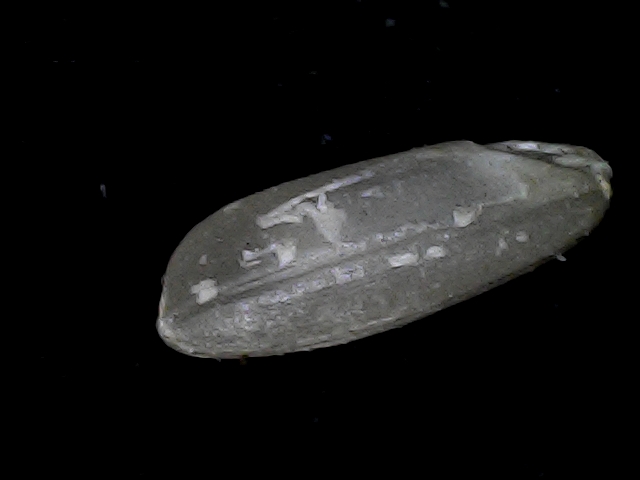
Rice variety: BD93